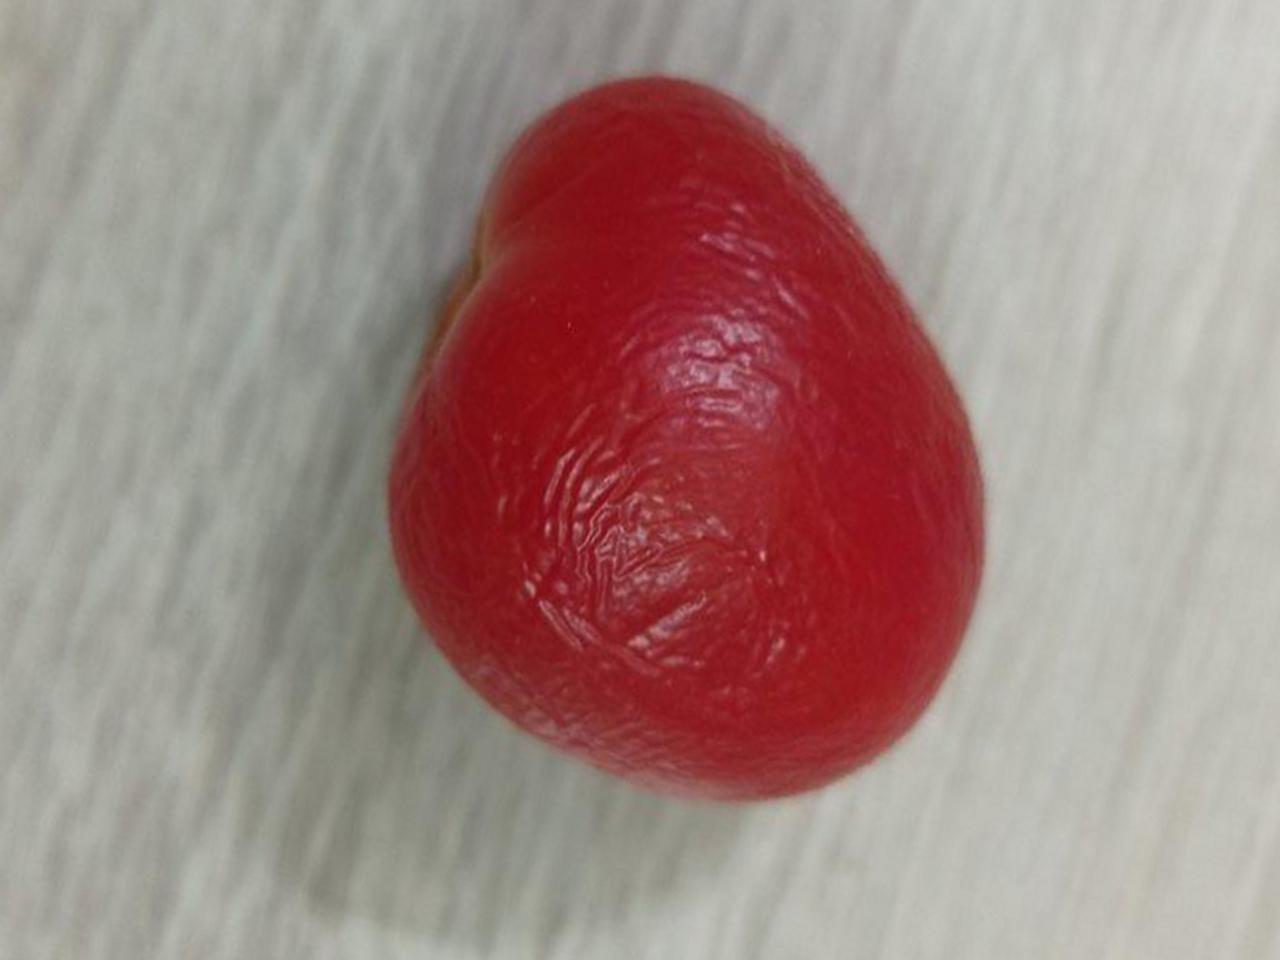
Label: Rotten